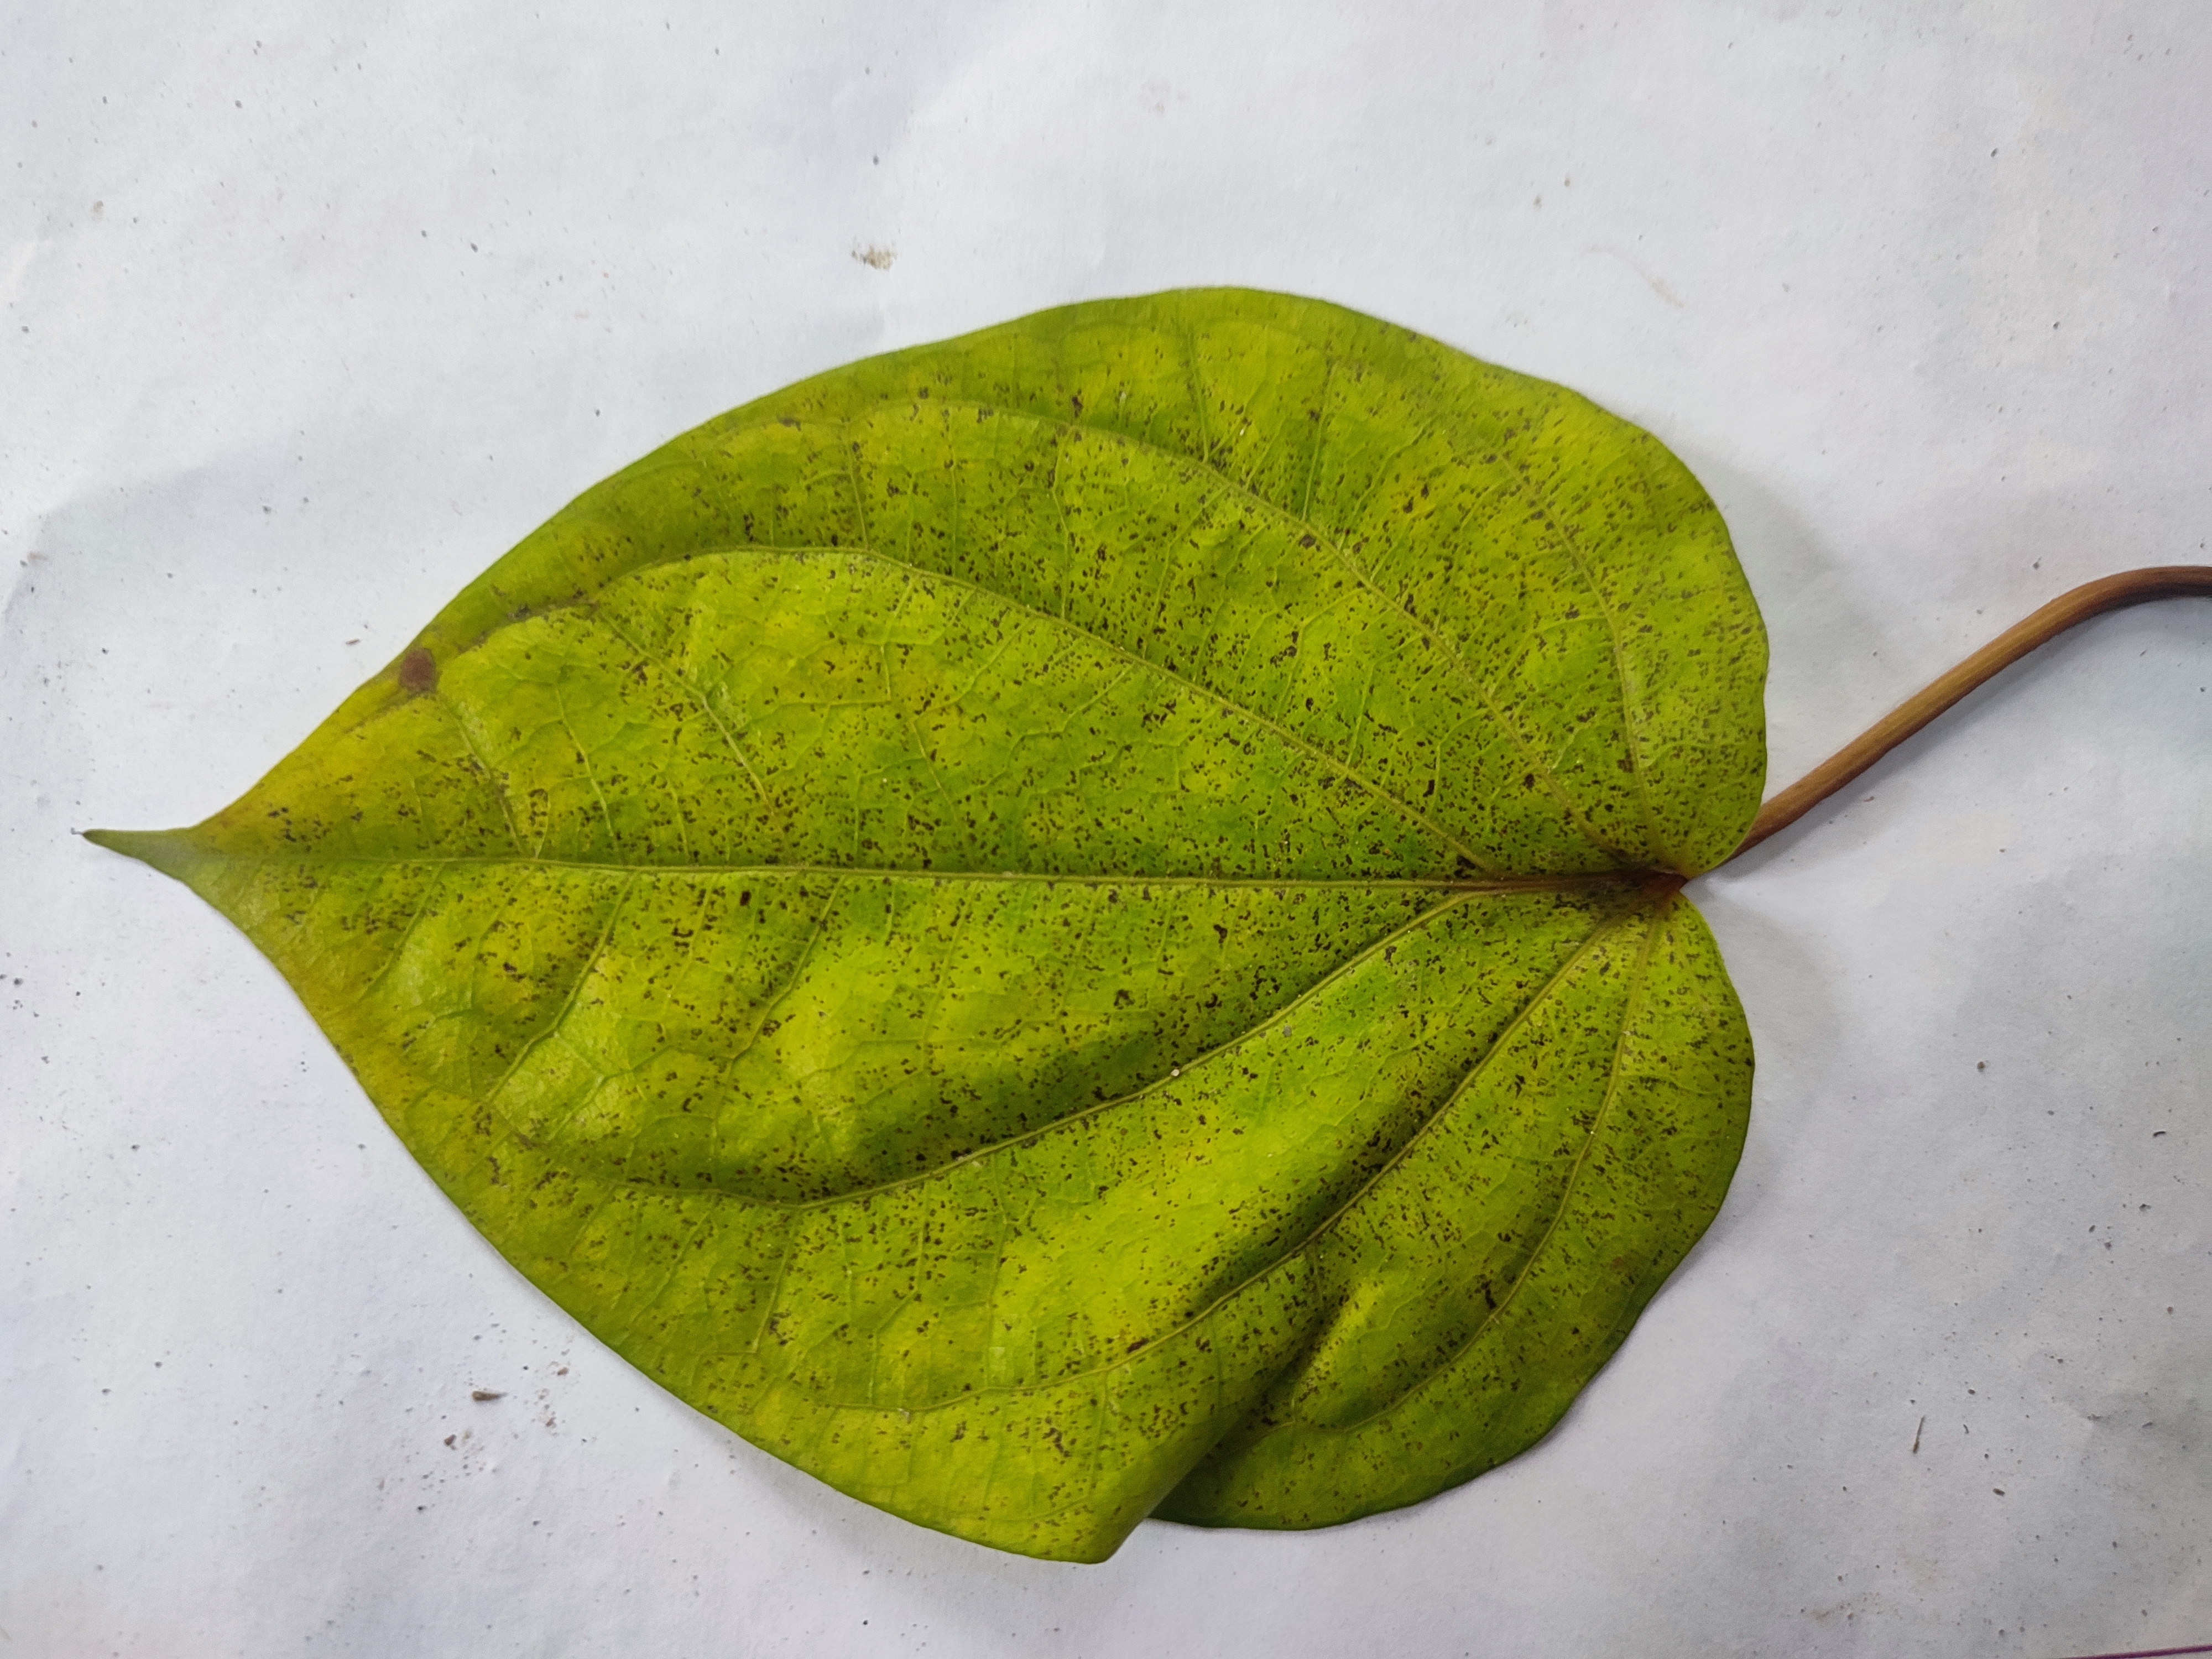
Label: Dried_Leaf